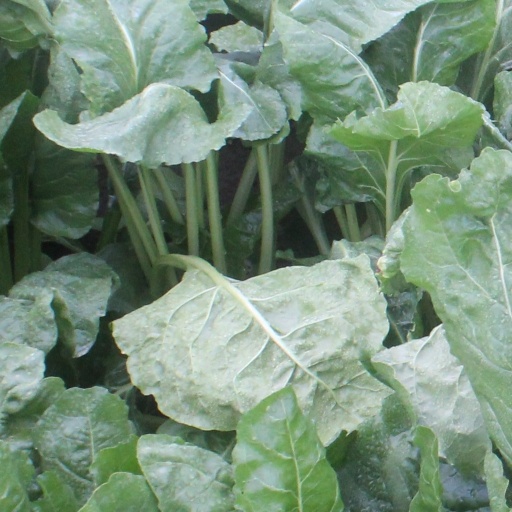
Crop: sugar beet